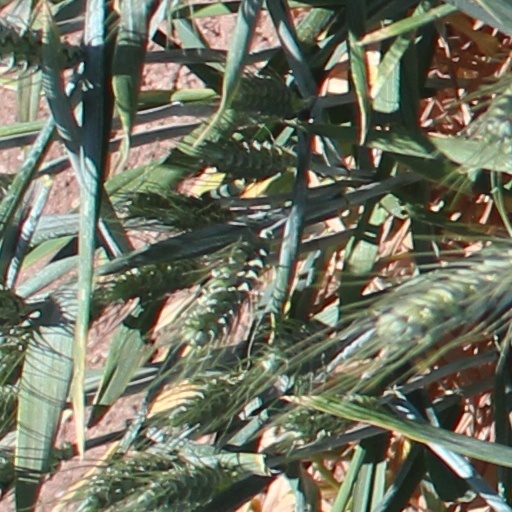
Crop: wheat